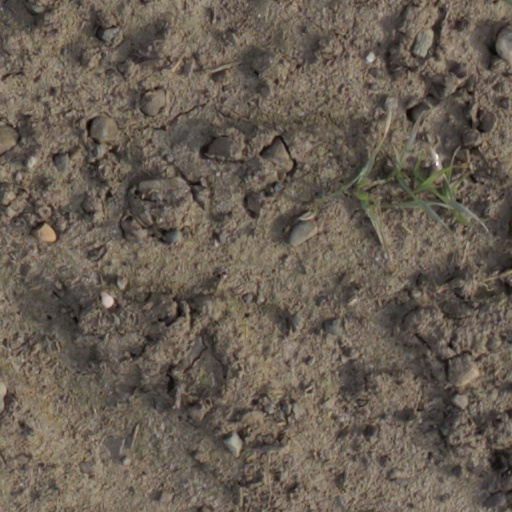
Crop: wheat